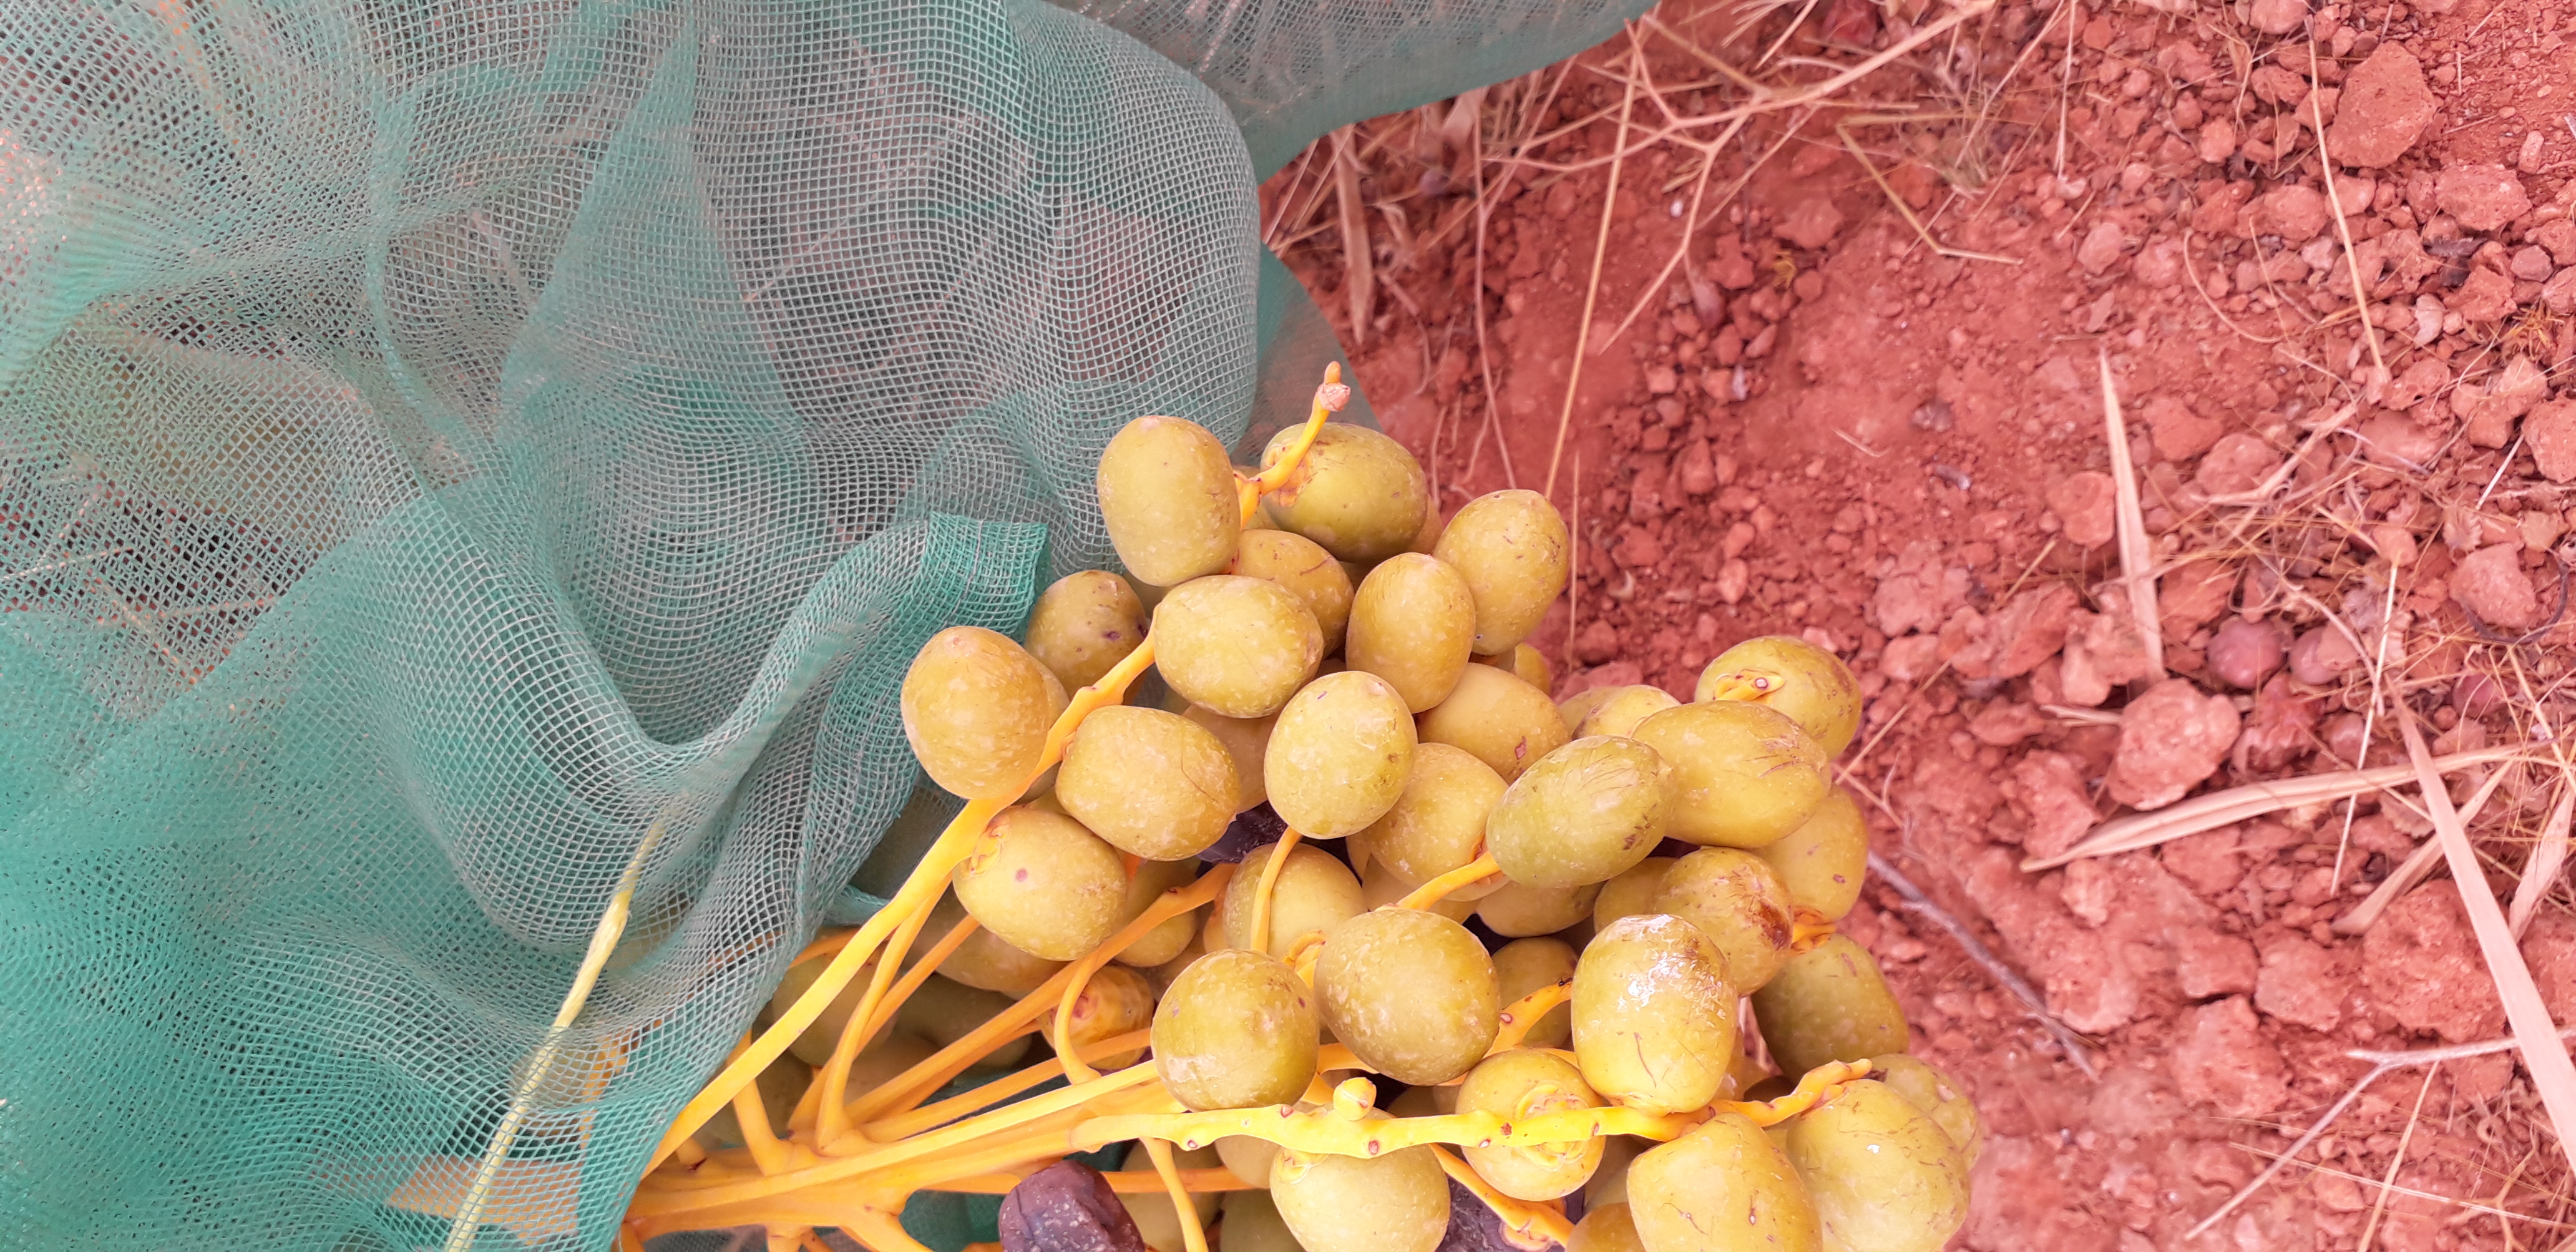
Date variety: kholt